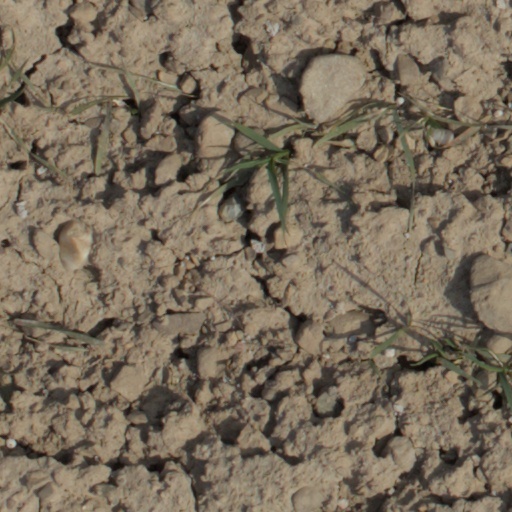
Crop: wheat